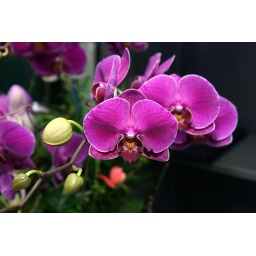
Orchid flower in my office room.